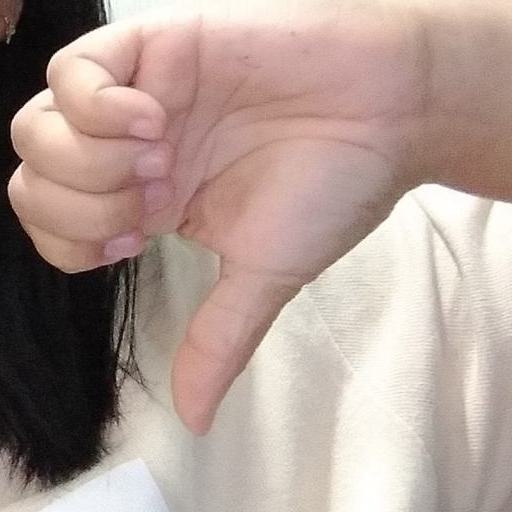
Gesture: dislike